Animal locomotion

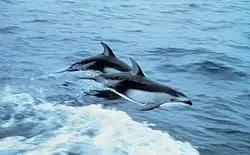
Pacific white-sided dolphins porpoising

When swimming, several marine mammals such as dolphins, porpoises and pinnipeds, frequently leap above the water surface whilst maintaining horizontal locomotion. This is done for various reasons. When travelling, jumping can save dolphins and porpoises energy as there is less friction while in the air. This type of travel is known as "porpoising". Other reasons for dolphins and porpoises performing porpoising include orientation, social displays, fighting, non-verbal communication, entertainment and attempting to dislodge parasites. In pinnipeds, two types of porpoising have been identified. "High porpoising" is most often near (within 100 m) the shore and is often followed by minor course changes; this may help seals get their bearings on beaching or rafting sites. "Low porpoising" is typically observed relatively far (more than 100 m) from shore and often aborted in favour of anti-predator movements; this may be a way for seals to maximize sub-surface vigilance and thereby reduce their vulnerability to sharks